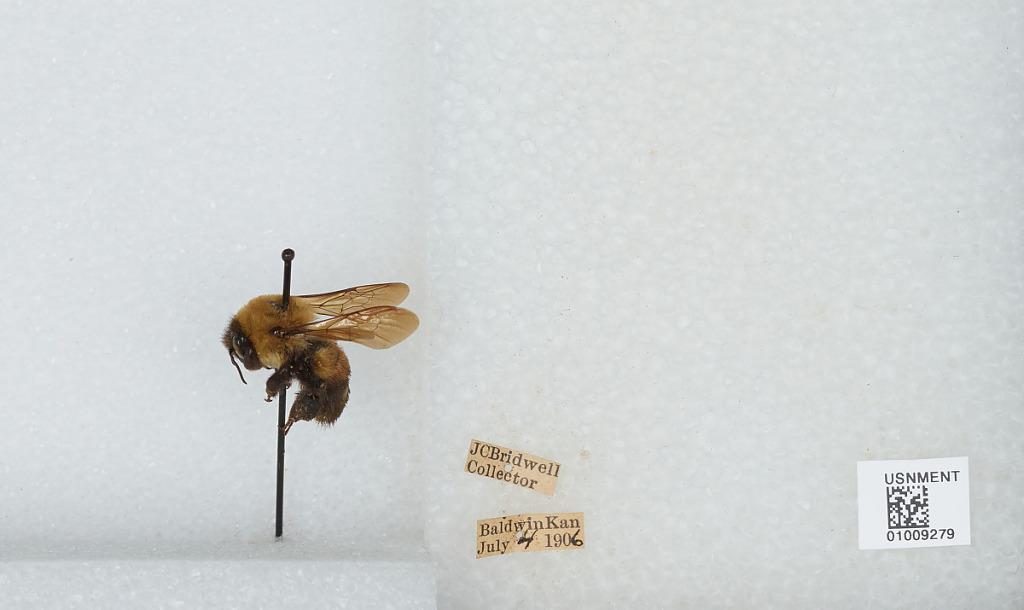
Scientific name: Bombus (Separatobombus) griseocollis (De Geer)
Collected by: J. Bridwell
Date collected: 1906-7-4
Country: United States
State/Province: Kansas
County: Douglas
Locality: Baldwin City
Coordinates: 38.7775, -95.1875